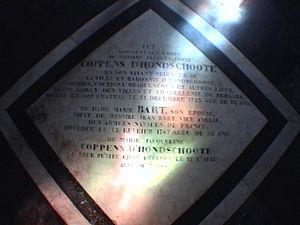
Hondschoote est une commune française située dans le département du Nord et la région Hauts-de-France.